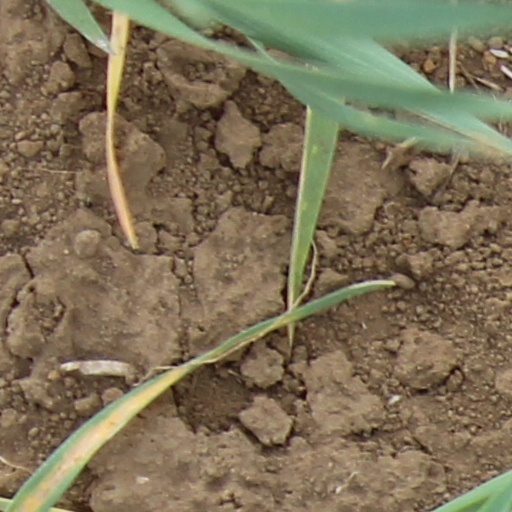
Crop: wheat